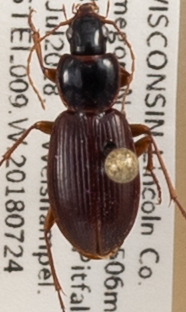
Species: Synuchus impunctatus
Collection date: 2018-07-24
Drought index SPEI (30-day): -0.71
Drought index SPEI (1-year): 0.17
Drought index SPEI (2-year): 2.09